George Washington Bridge

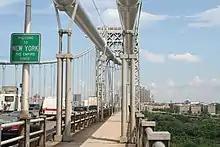
Southern sidewalk

On the New York side, the 12-lane Trans-Manhattan Expressway heads east across the narrow neck of Upper Manhattan, from the bridge to the Harlem River. It provides access from both decks to 178th and 179th Streets, which cross Manhattan horizontally, where U.S. 9 leaves the expressway and follows Broadway; the Henry Hudson Parkway and Riverside Drive, on the Hudson River's eastern bank along the west side of Manhattan; and to Amsterdam Avenue and the Harlem River Drive, on the Harlem River's western bank on the east side. The expressway connects directly with the Alexander Hamilton Bridge, which spans the Harlem River as part of the Cross-Bronx Expressway (I-95), providing access to the Major Deegan Expressway (I-87). Heading towards New Jersey, local access to the bridge is available from 179th Street. There are also ramps connecting the bridge to the George Washington Bridge Bus Terminal, a commuter bus terminal with direct access to the New York City Subway at the 175th Street station on the IND Eighth Avenue Line (served by the ).